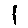
Label: 1